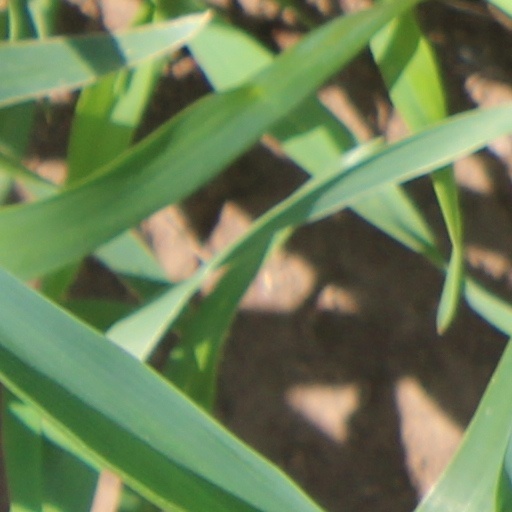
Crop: wheat